San Diego Chargers

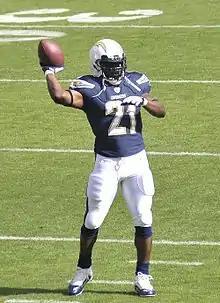
Hall of Fame RB LaDainian Tomlinson spent nine years with San Diego; earning five Pro Bowl appearances and was voted NFL MVP in 2006 after breaking the record for touchdowns in a single season (31).

In the 1994 season, the Chargers won 11–5. Quarterback Stan Humphries and wide receiver Tony Martin, worked together to make a 99-yard touchdown completion. The players contributing to the Chargers' 1994 AFC West Division championship included linebacker Junior Seau, defensive tackles Reuben Davis and Shawn Lee and defensive end, Leslie O'Neal, and running back Natrone Means, Humphries and Martin who made offensive moves. In the playoffs, the Chargers unexpectedly defeated the Dolphins 22–21 in the divisional round and the Steelers 17–13 in the AFC Championship Game. The Chargers were defeated by the 49ers 49–26 in Super Bowl XXIX.